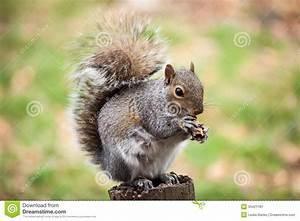
squirrel